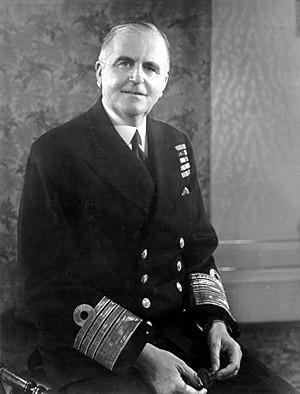
Hugh Binney, né le 8 décembre 1883 à Douglas et mort le 9 janvier 1953 à Colchester est un amiral de la Royal Navy qui fut aussi gouverneur de Tasmanie de 1945 à 1951.